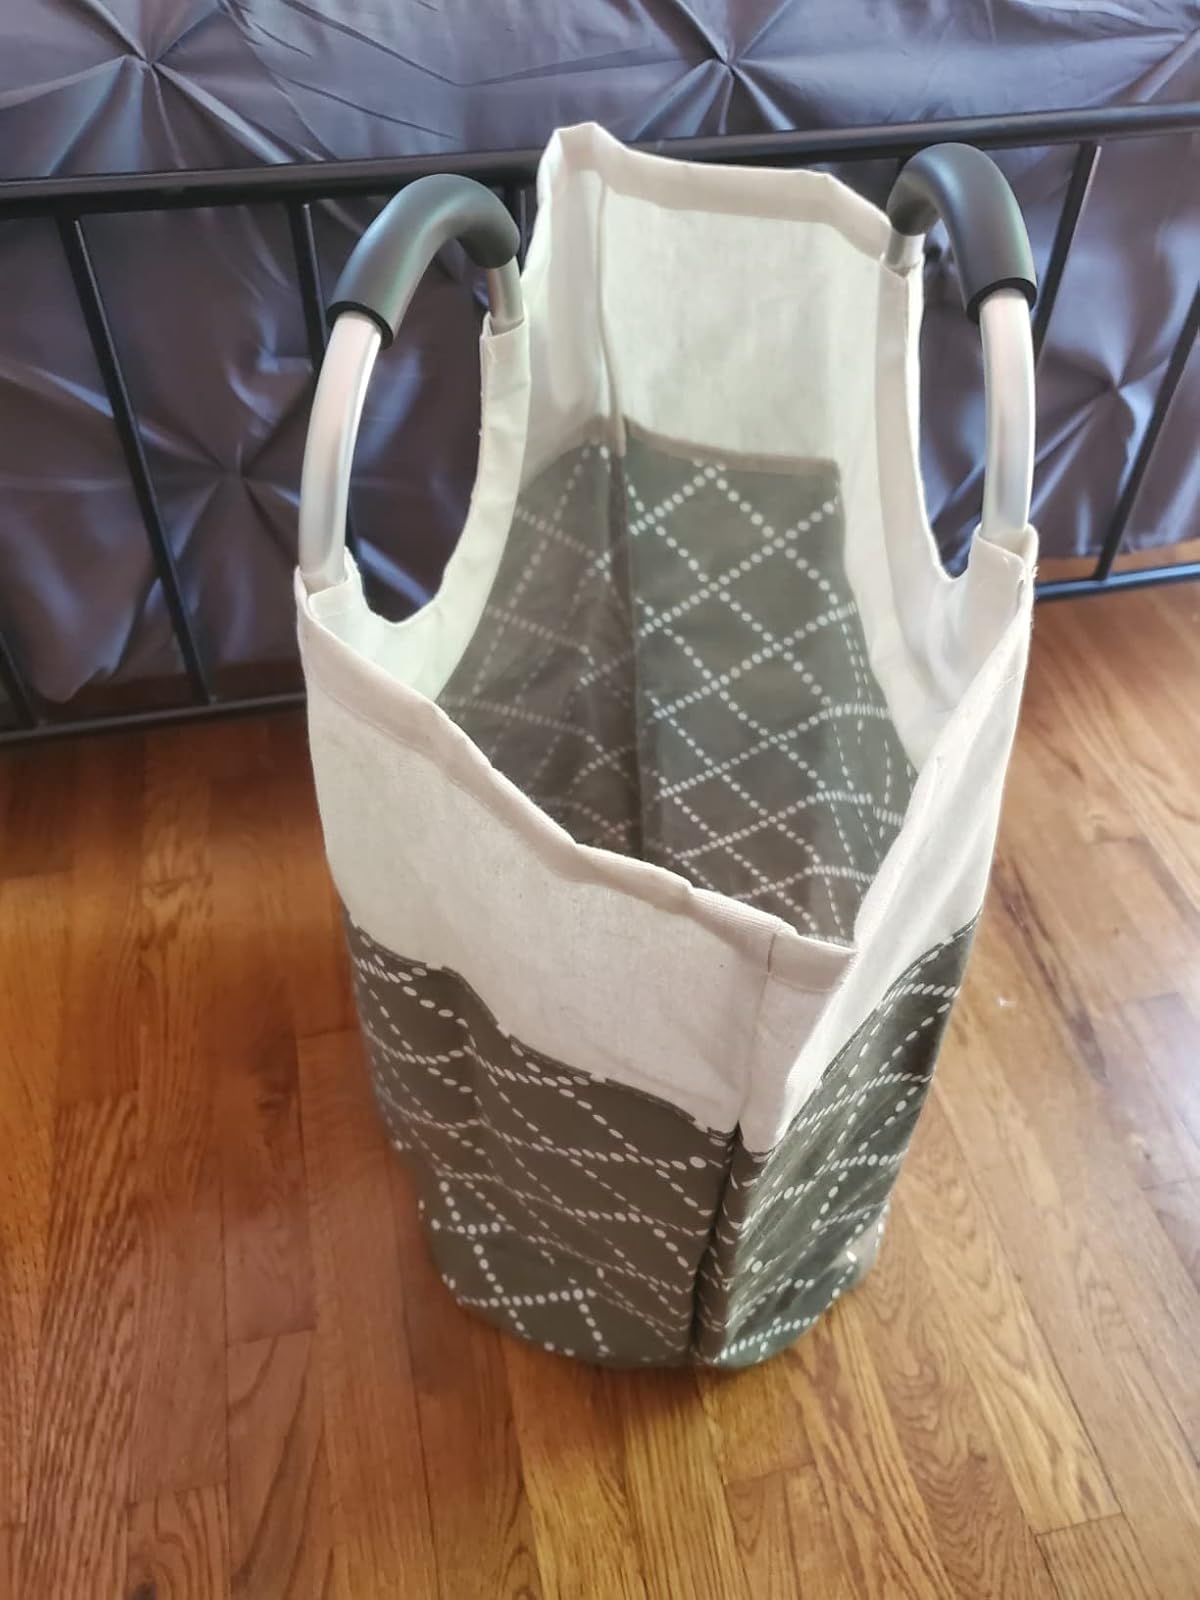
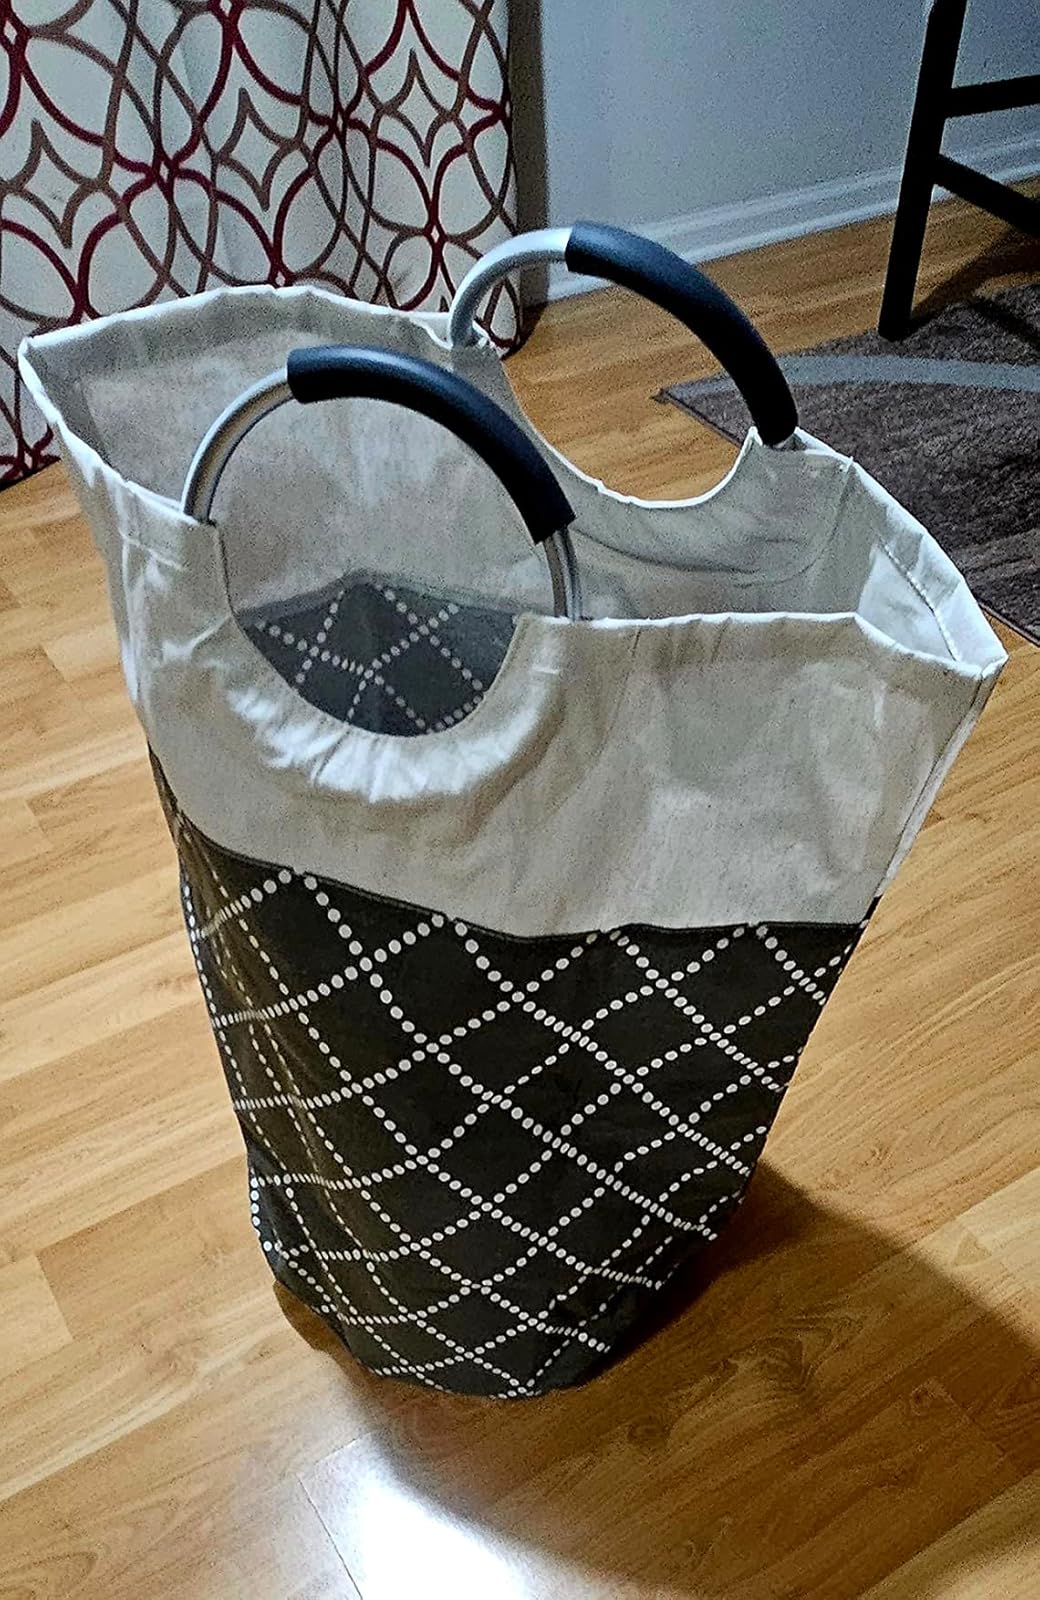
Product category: items_hamper
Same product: yes